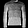
Label: Pullover